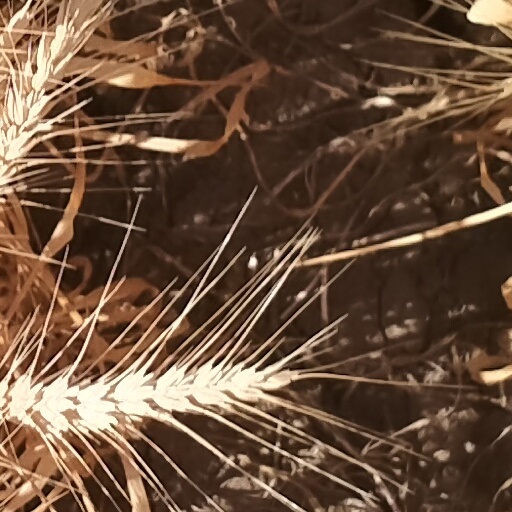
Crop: wheat